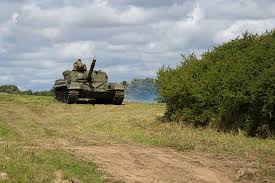
Label: Tank